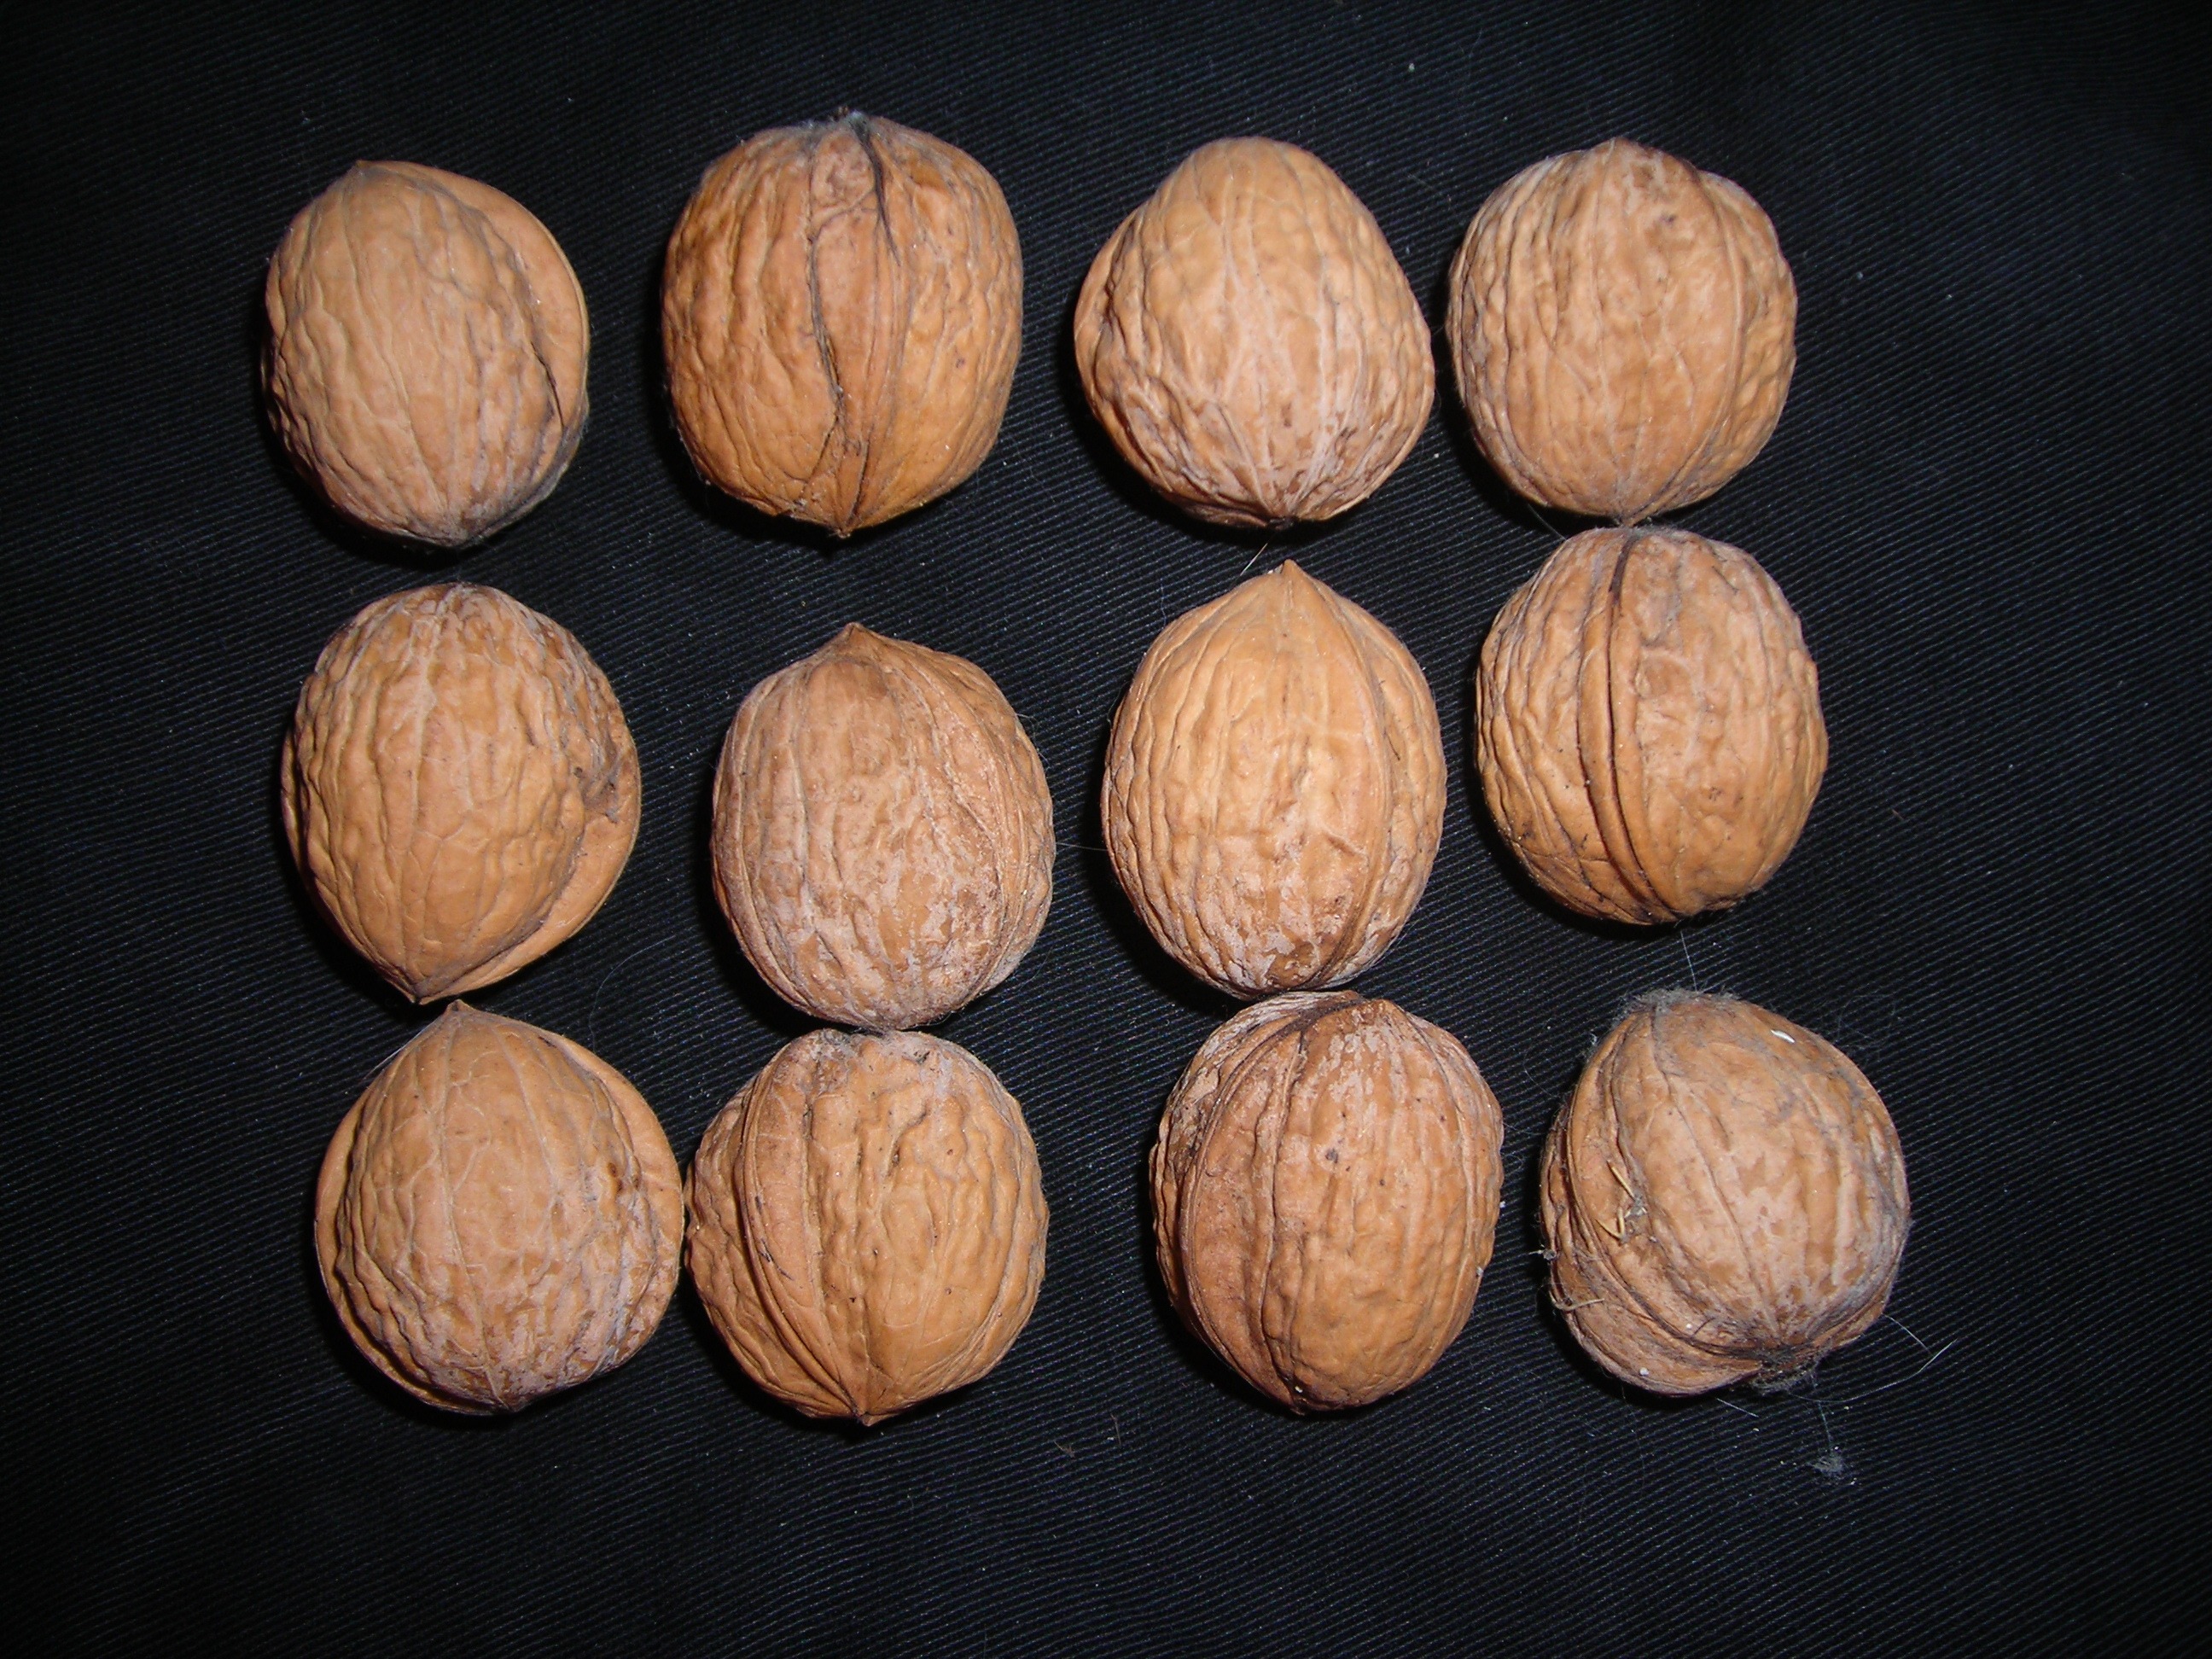
food, produce, brown, dessert, cuisine, nuts, hell, buttons, hazelnut, walnuts, chocolate truffle, tree nuts